The Virtual Bride

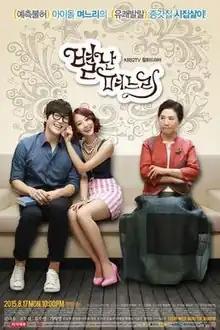
Promotional poster

The Virtual Bride, is a 2015 South Korean drama series starring Kim Dasom, Go Doo-shim and Ryu Soo-young. It aired on KBS2 from August 17 to September 22, 2015 on Mondays and Tuesdays at 21:55 for 12 episodes.